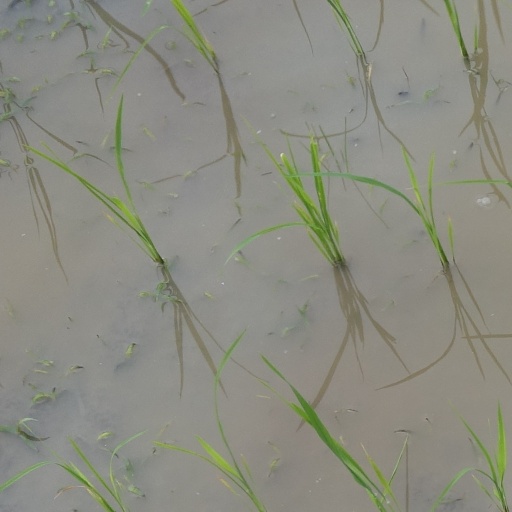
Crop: rice